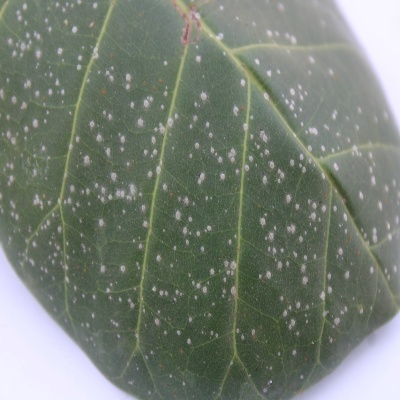
Crop: Cashew
Condition: red rust